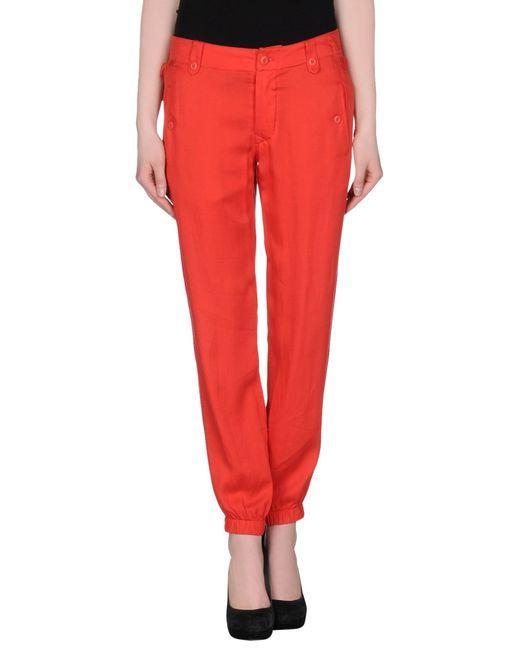
LANC HOSE MIT GERADEM SCHLITZ UND MITTLERER TAILLE